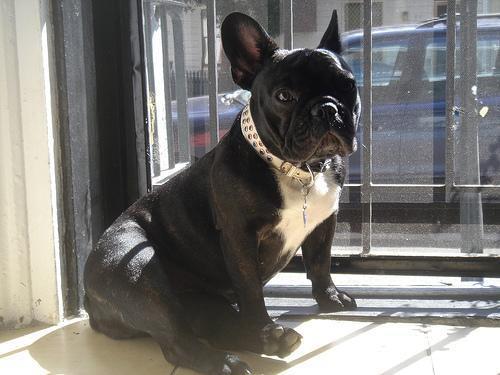
French_bulldog